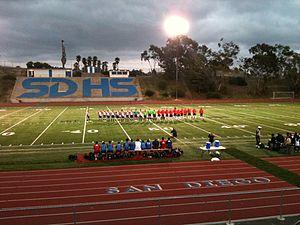
Le Flash de San Diego est un club américain de soccer, basé à San Diego, en Californie, et fondé en 1998. Le club évolue tout d'abord en A-League, la seconde division nord-américaine avant d'entreprendre une pause de 2002 à 2010 et de reprendre ses activités en National Premier Soccer League, la quatrième division, en 2011.